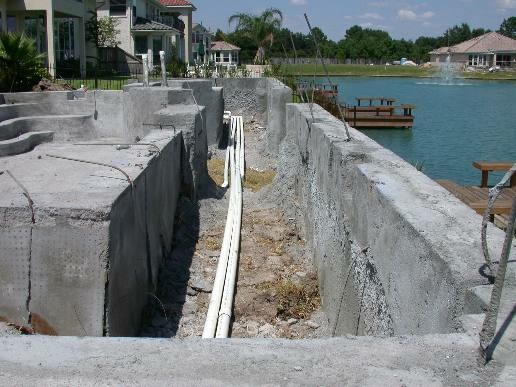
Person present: No